Huntsville, Tennessee

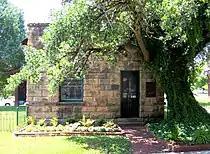
The First National Bank building in Huntsville, built in 1906.

There were 406 households, out of which 32.0% had children under the age of 18 living with them, 45.8% were married couples living together, 14.3% had a female householder with no husband present, and 36.0% were non-families. 33.0% of all households were made up of individuals, and 13.1% had someone living alone who was 65 years of age or older. The average household size was 2.31 and the average family size was 2.94.